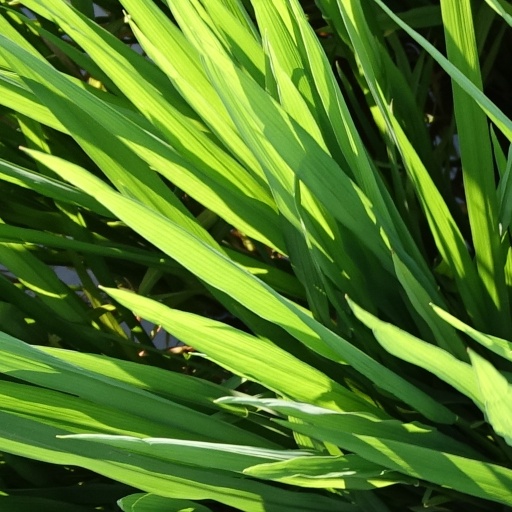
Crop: rice